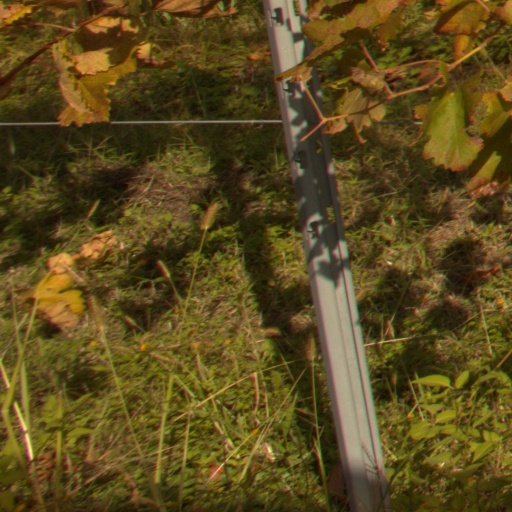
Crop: grape